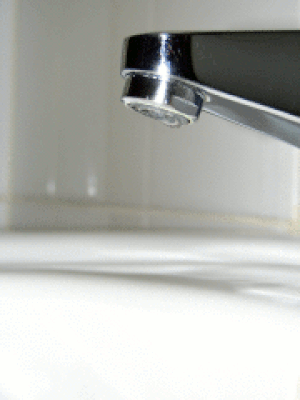
L’instabilité de Plateau-Rayleigh, souvent appelée instabilité de Rayleigh, explique pourquoi et comment un fluide qui tombe se scinde en paquets plus petits avec le même volume mais une surface inférieure. Elle est apparentée à l’instabilité de Rayleigh–Taylor et fait partie de la branche de la dynamique des fluides s’intéressant à la séparation des écoulements fluides. Elle est nommée d’après les physiciens Joseph Plateau et Lord Rayleigh.
Une goutte est une petite quantité de liquide où la tension de surface est importante. La plus petite gouttelette d'eau analysée qui comporte le nombre de 3 × 10²⁰ molécules d'eau reste une superstructure géante à l'échelle de la molécule.